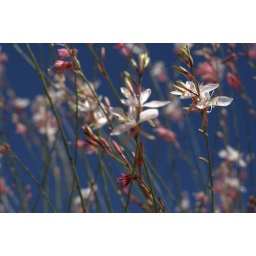
There's nothing like blue sky in the desert. Nothing is in the way, it's always so clear.